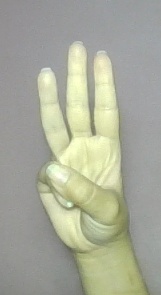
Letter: thaa